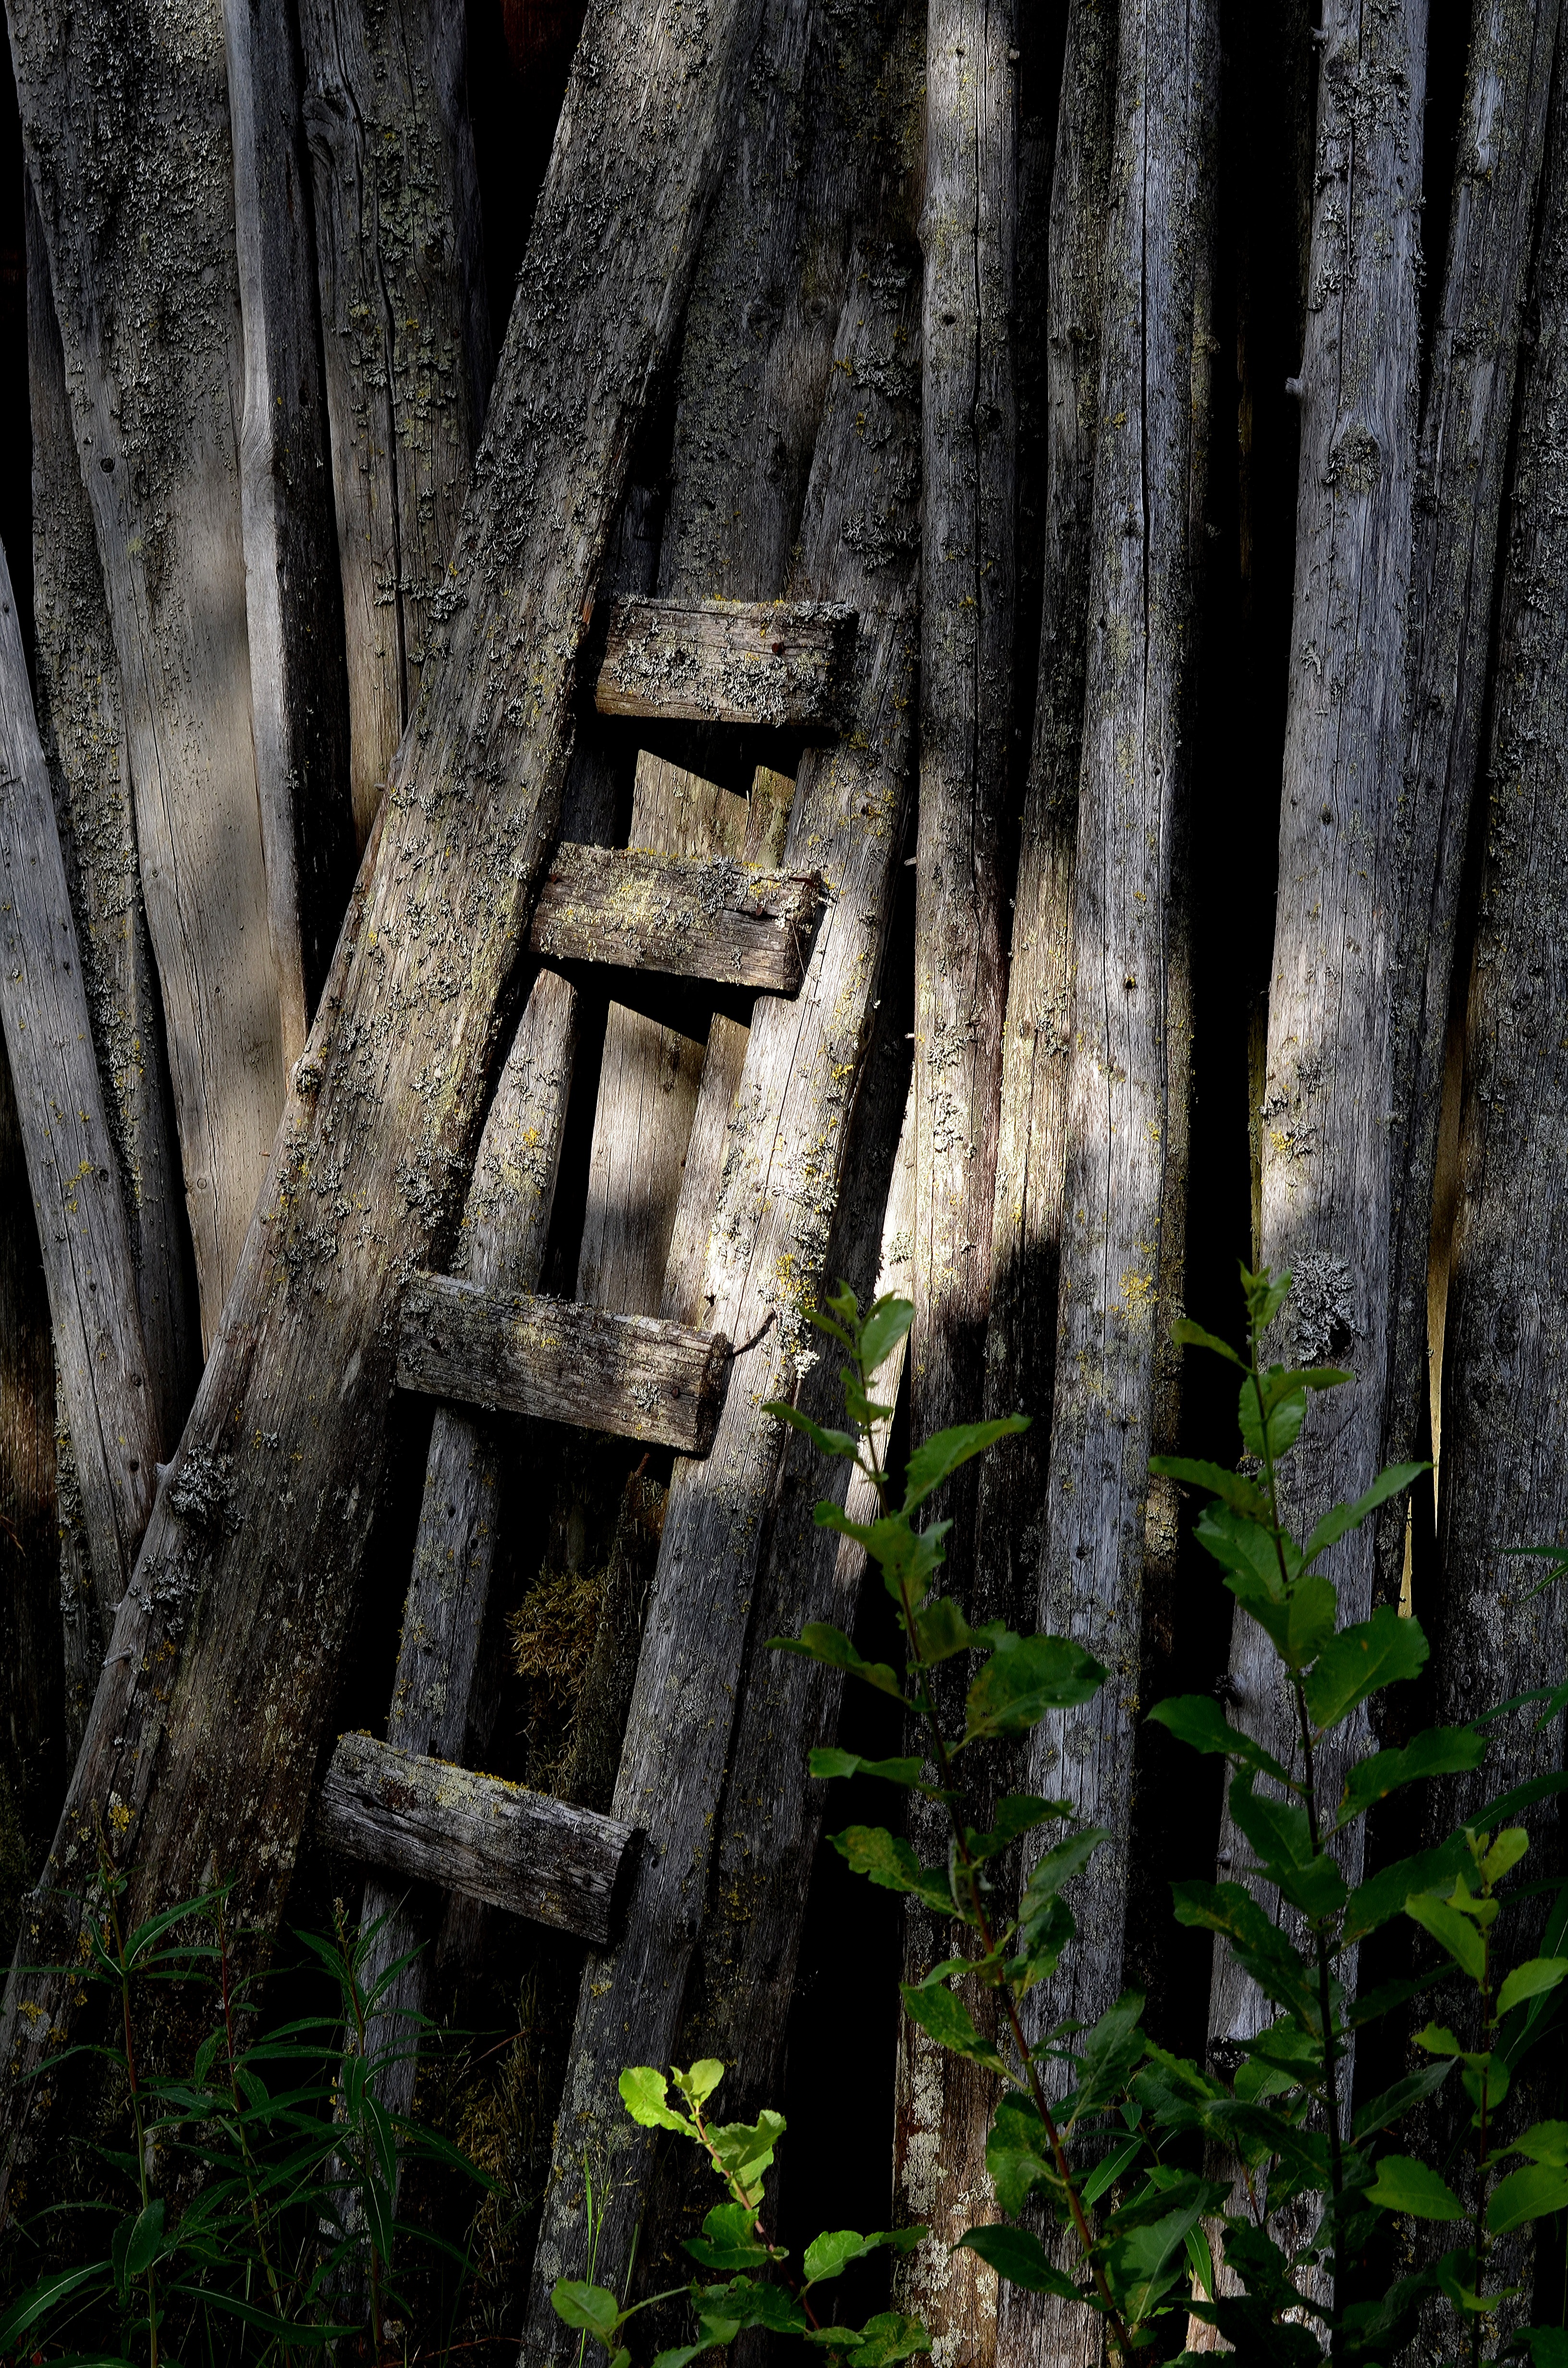
tree, nature, forest, branch, light, plant, wood, sunlight, leaf, trunk, barn, green, jungle, grey, temple, ruins, woodland, habitat, natural environment, woody plant, old wooden wall